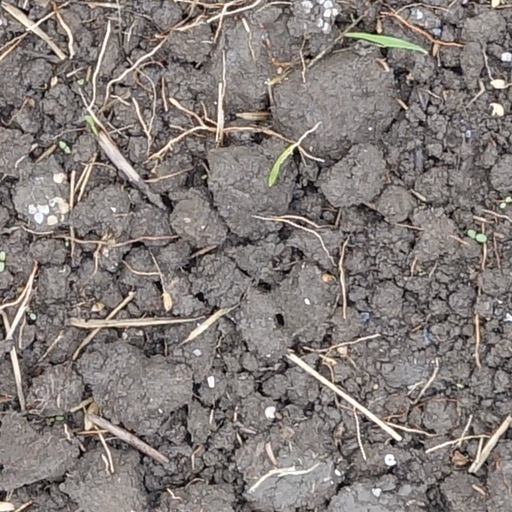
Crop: wheat